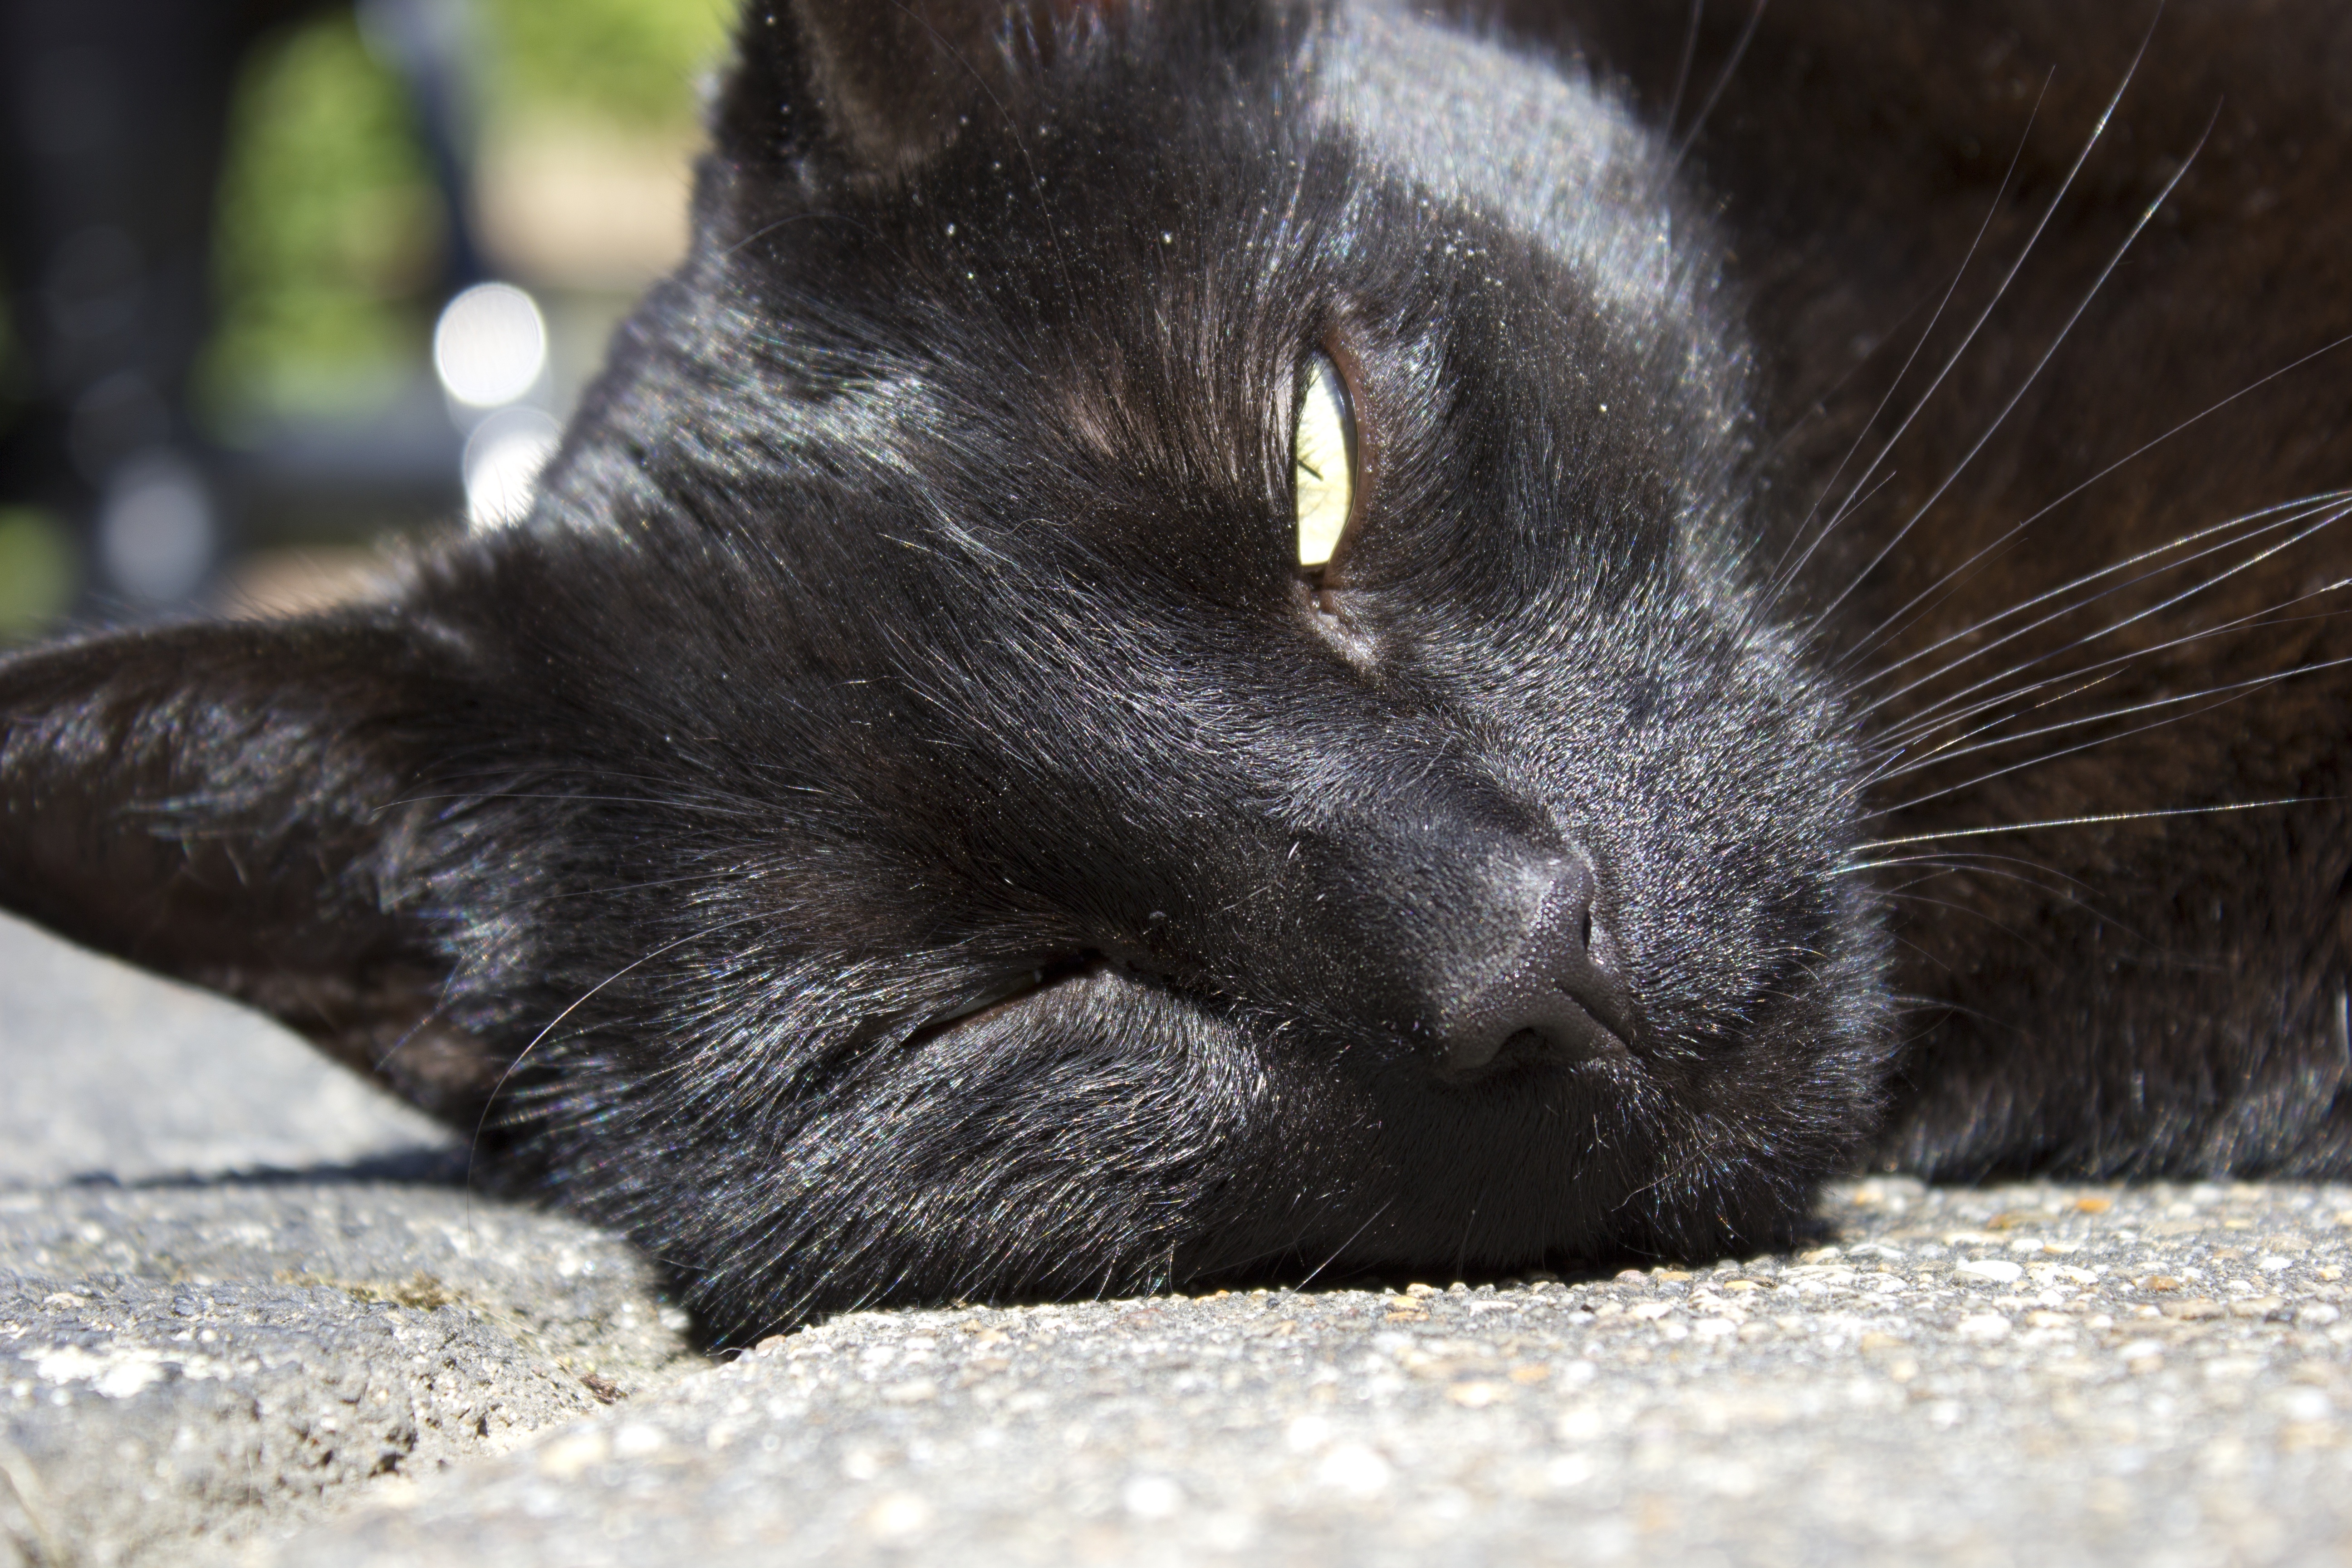
kitten, cat, feline, mammal, black cat, black, fauna, nose, whiskers, sleepy, vertebrate, domestic, adorable, cute cat, friendly, wink, winking, one eye, sleepy cat, winking cat, hot sun, small to medium sized cats, cat like mammal